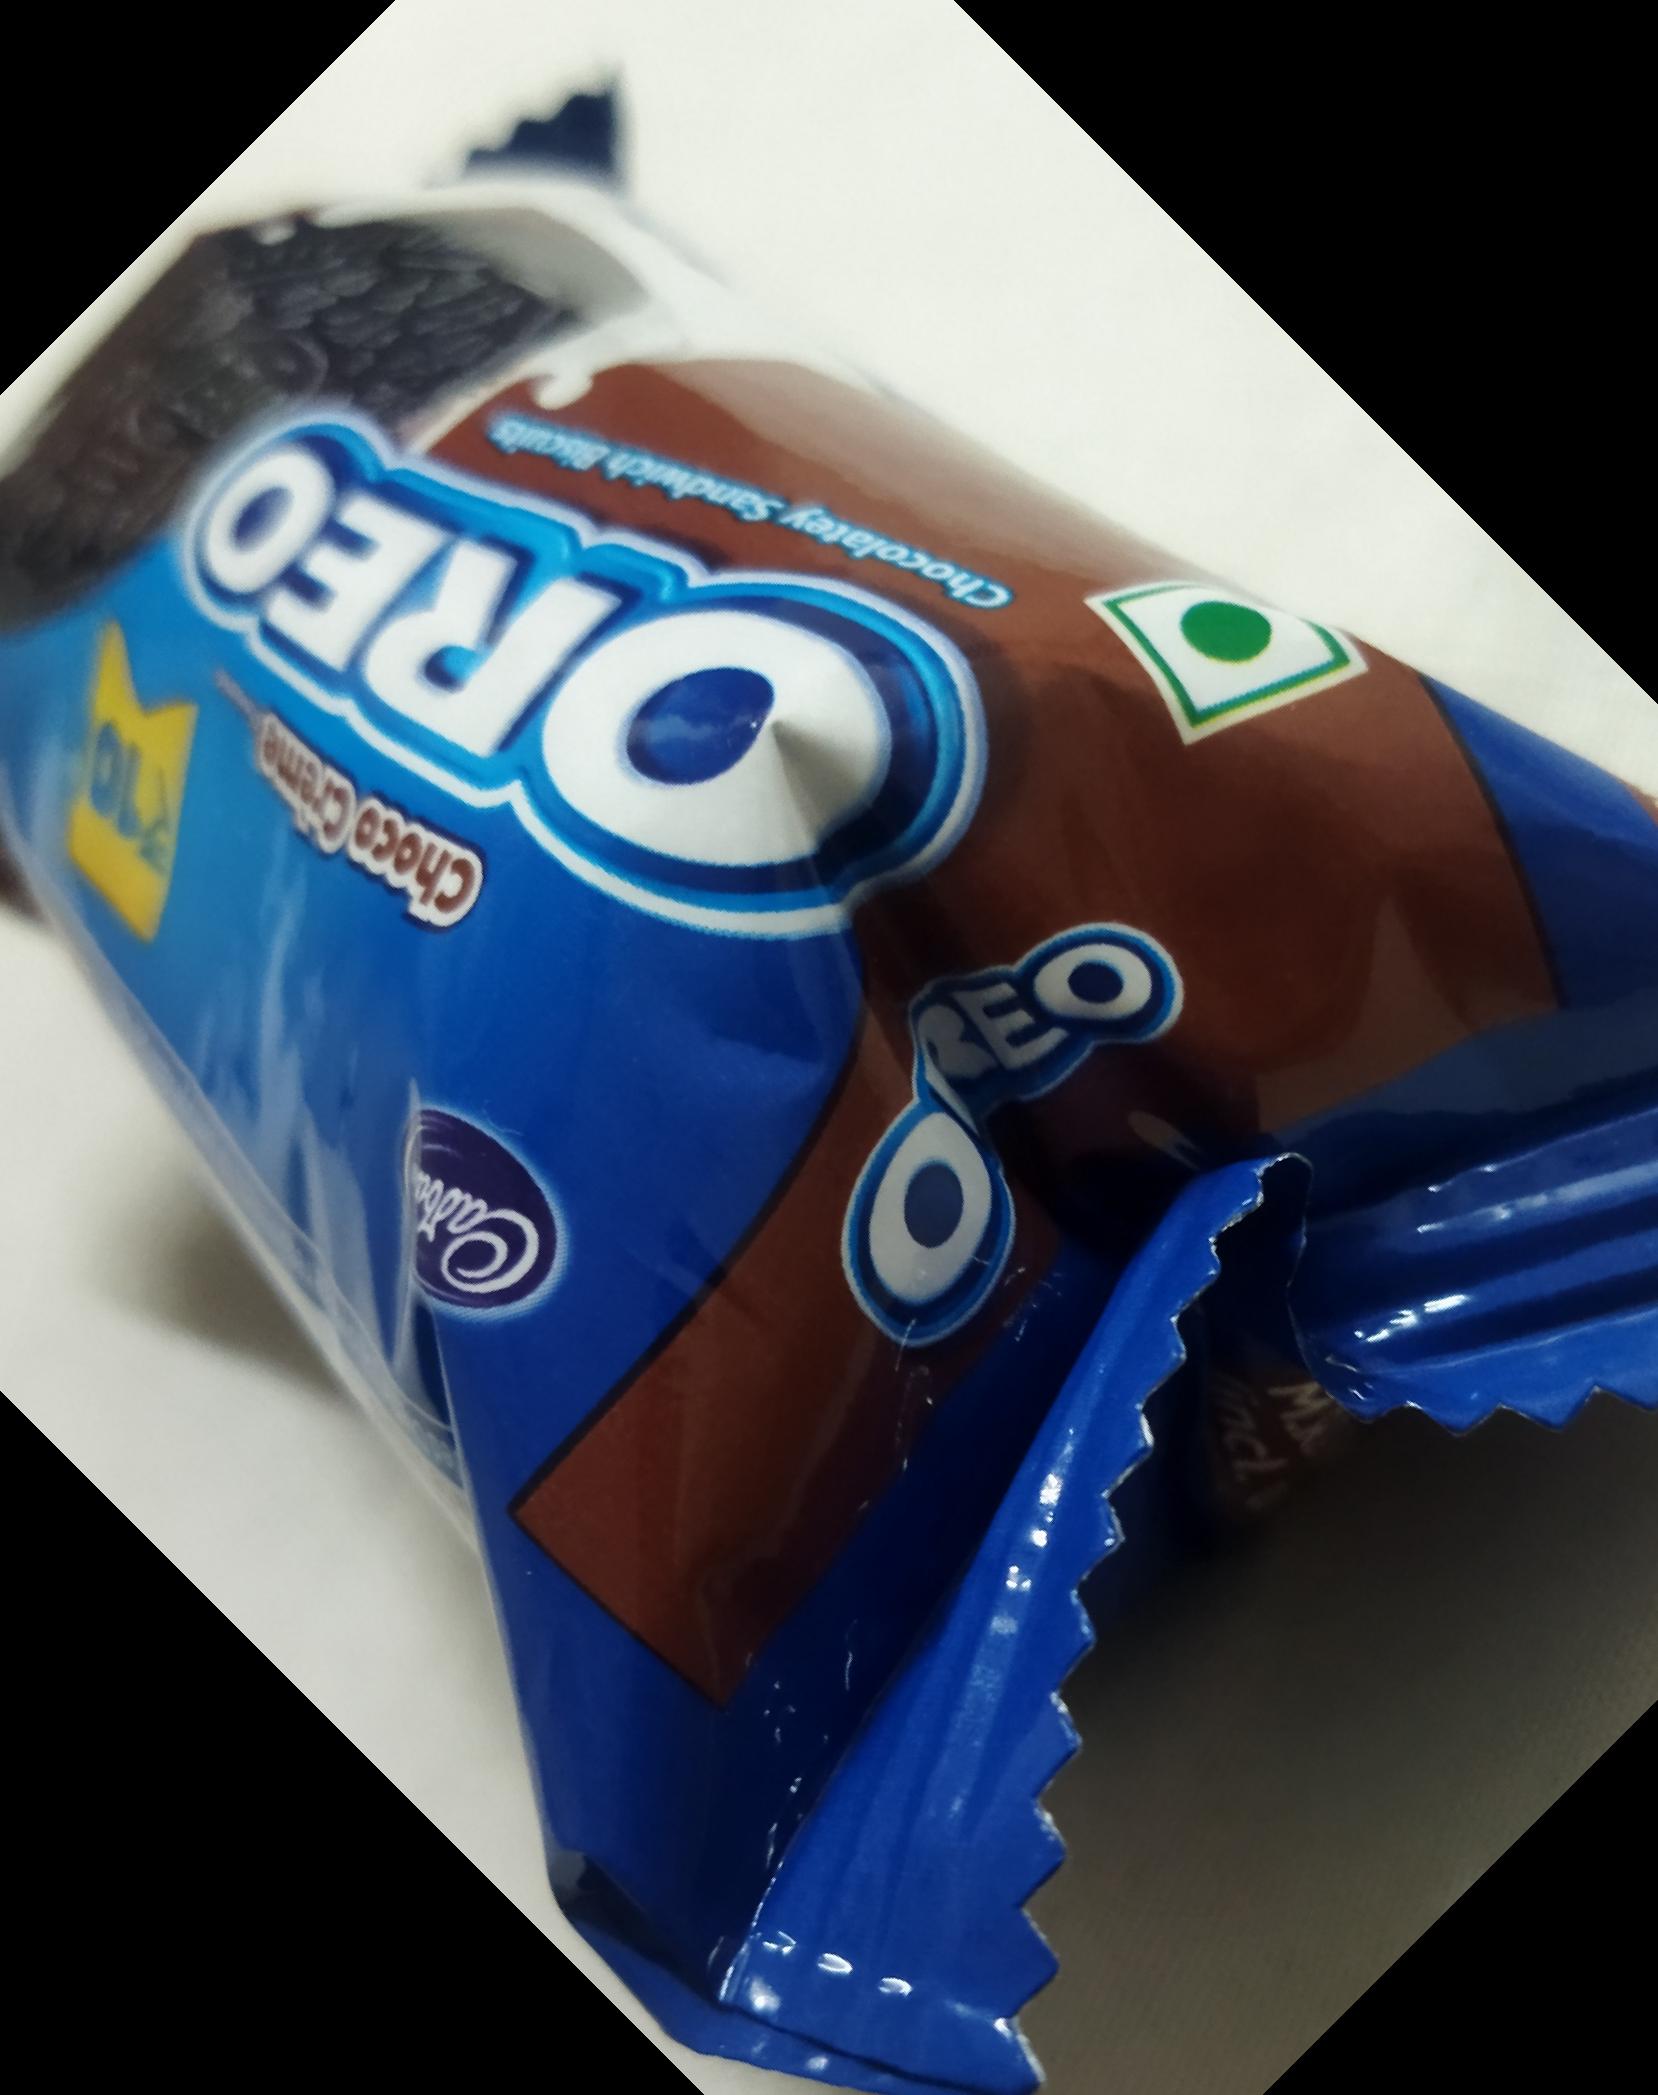
Label: plastics